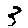
Label: 3